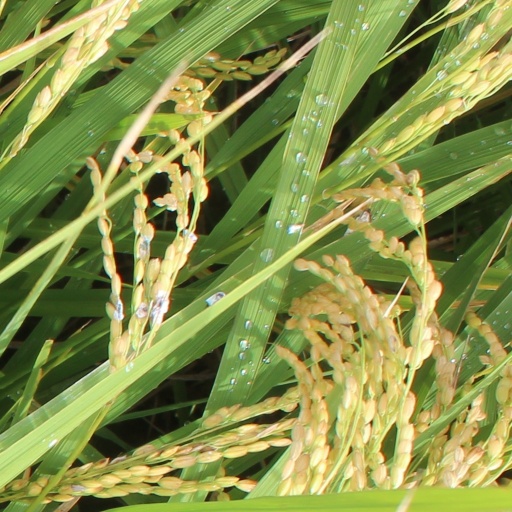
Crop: rice